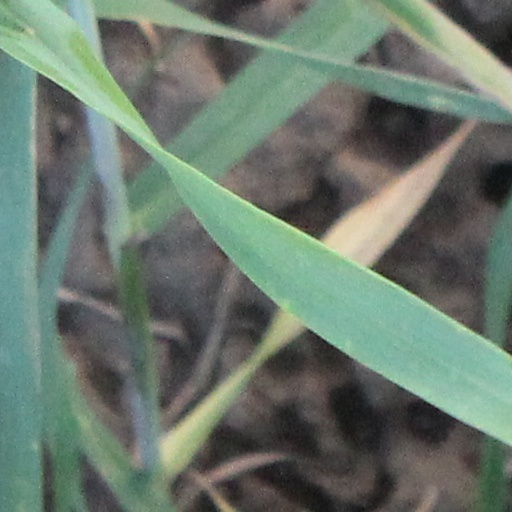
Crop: wheat